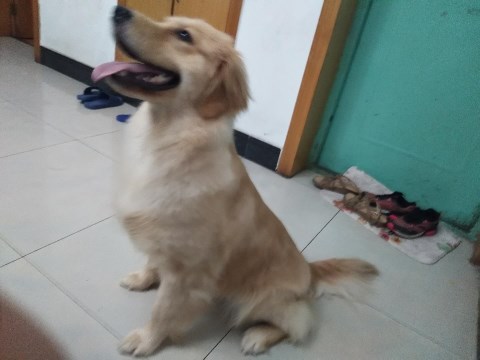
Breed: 5355-n000126-golden_retriever